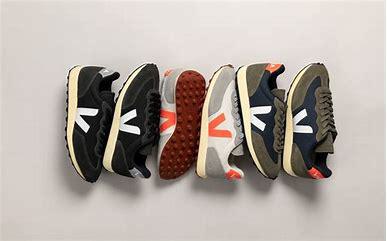
Brand: Veja
Model: 100